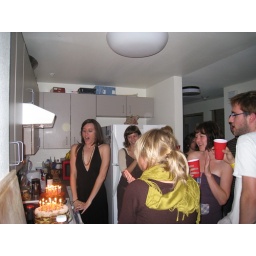
Lots of candles spread out over two cakes